Liu Lili

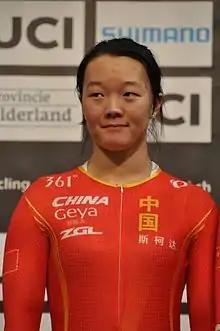
Liu Lili in 2016

Liu Lili (born ) is a Chinese female track cyclist, representing China at international competitions. During the 2016–17 UCI Track Cycling World Cup she won in the team sprint at round one in Glasgow the silver medal in at round two in Apeldoorn the bronze medal.